Wollastonite

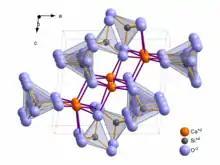
Unit cell of triclinic wollastonite-1A

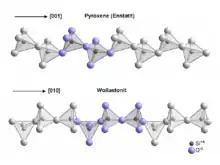
Tetrahedra arrangement within the chains in pyroxenes compared to wollastonite

Wollastonite crystallizes triclinically in space group P with the lattice constants "a" = 7.94 Å, "b" = 7.32 Å, c = 7.07 Å; "α" = 90,03°, "β" = 95,37°, "γ" = 103,43° and six formula units per unit cell. Wollastonite was once classed structurally among the pyroxene group, because both of these groups have a ratio of Si:O = 1:3. In 1931, Warren and Biscoe showed that the crystal structure of wollastonite differs from minerals of the pyroxene group, and they classified this mineral within a group known as the pyroxenoids. It has been shown that the pyroxenoid chains are more kinked than those of pyroxene group, and exhibit longer repeat distance. The structure of wollastonite contains infinite chains of [SiO] tetrahedra sharing common vertices, running parallel to the "b"-axis. The chain motif in wollastonite repeats after three tetrahedra, whereas in pyroxenes only two are needed. The repeat distance in the wollastonite chains is 7.32 Å and equals the length of the crystallographic "b"-axis.